Novolakskoye

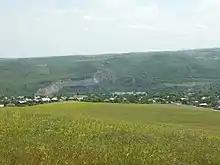
Panorama of Novolakskoye

Novolakskoye ("Boni-Evla") is a rural locality (a selo) and the administrative center of Novolaksky District of the Republic of Dagestan, Russia. Population: